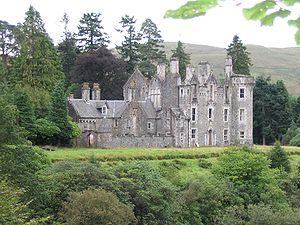
Cette liste recense les principaux châteaux du council area d'Argyll and Bute en Écosse.